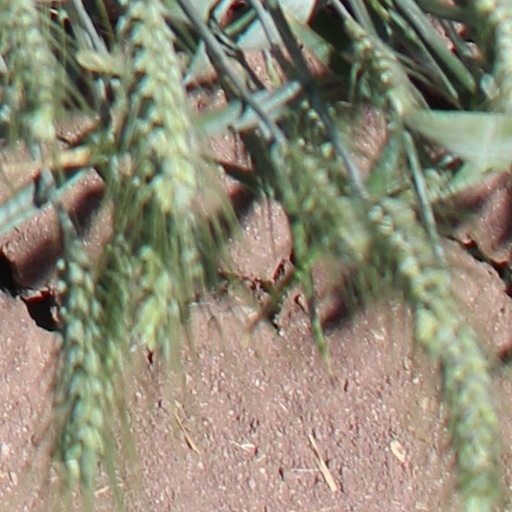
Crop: wheat